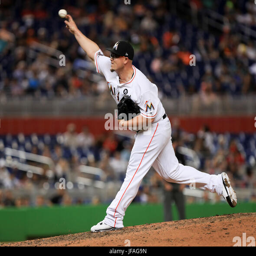
baseball pitcher delivers a pitch in the eighth inning during sports association